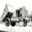
Label: truck